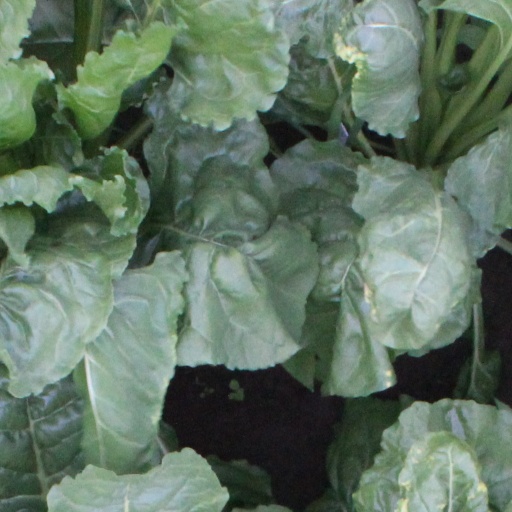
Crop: sugar beet